Gregory Rift

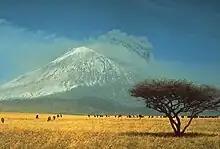
Ol Doinyo Lengai erupting in 1966

The Gregory Rift lies within the Mozambique belt, often considered to be the remains of an orogenic system similar to the Himalayas. This belt runs from Ethiopia through Kenya, Tanzania and Mozambique.